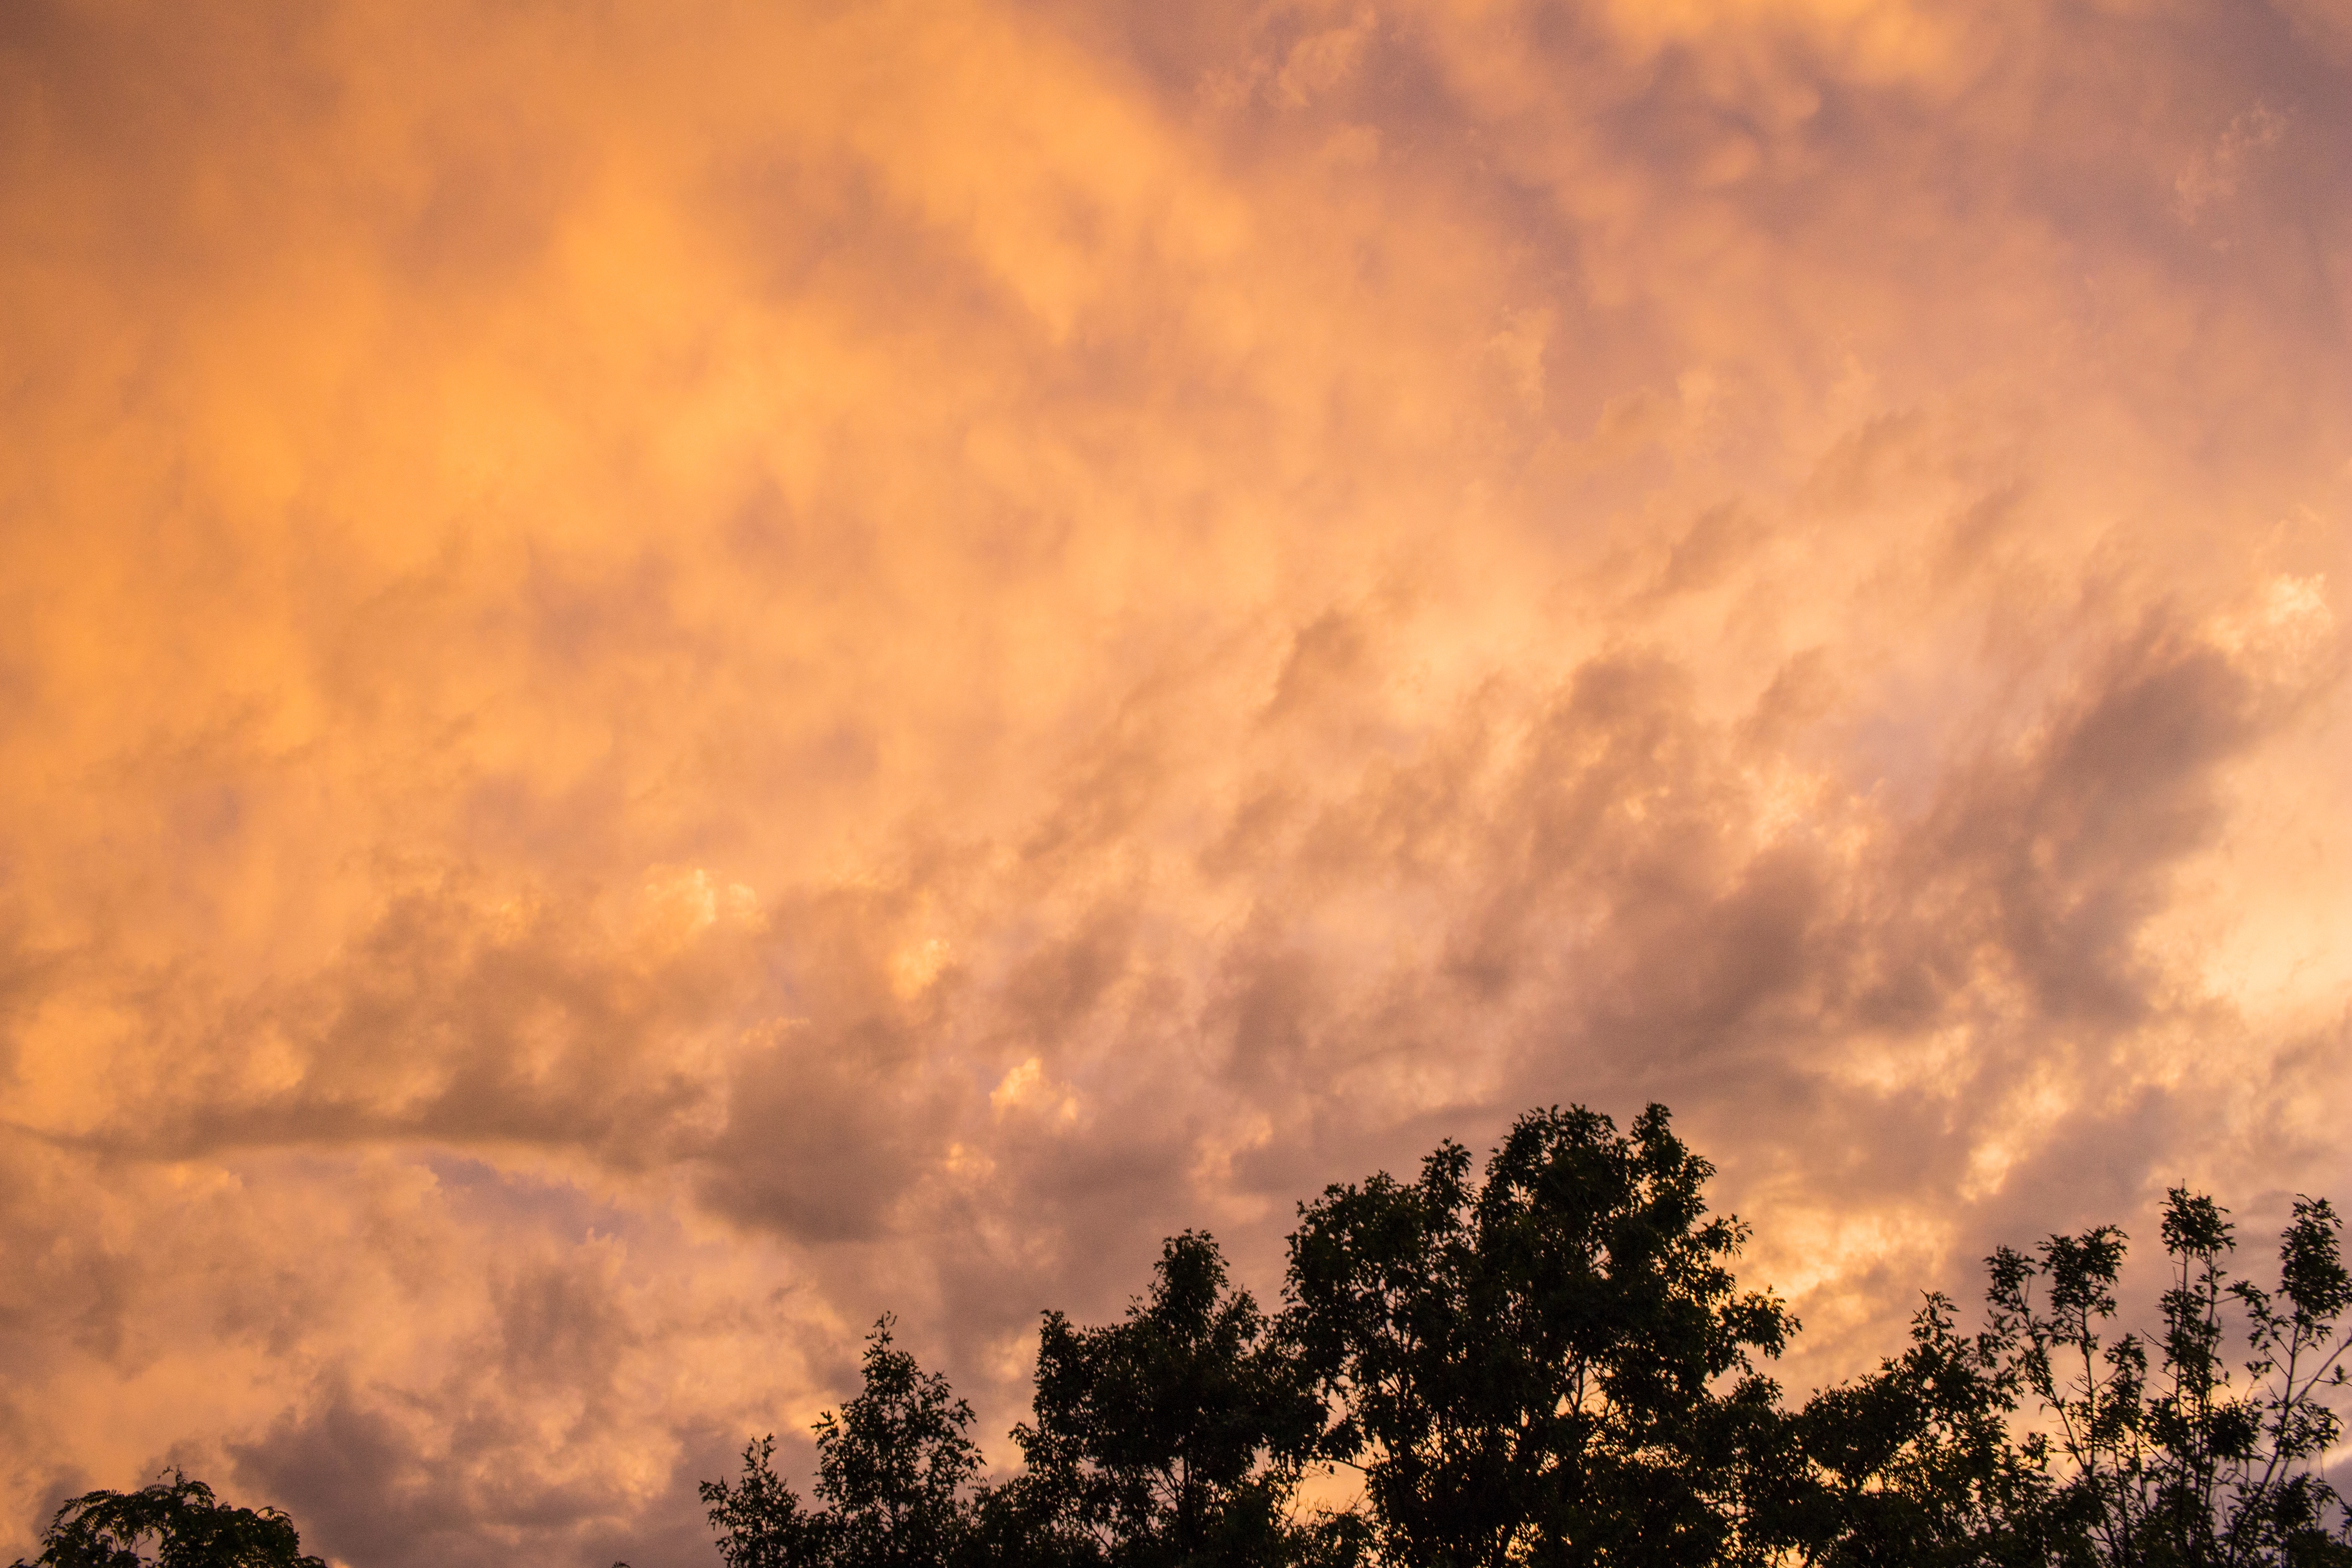
tree, nature, horizon, cloud, sky, sun, sunrise, sunset, field, sunlight, morning, dawn, atmosphere, dusk, evening, darkness, afterglow, meteorological phenomenon, atmospheric phenomenon